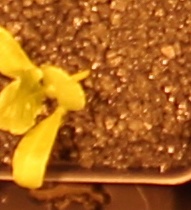
Label: Sugar beet